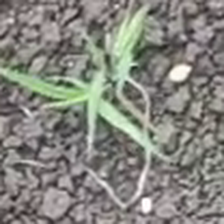
Weed species: Digitaria_SP_(Digitaria Sanguinalis )